Corendon Dutch Airlines

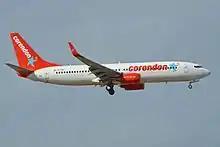
A former Corendon Dutch Airlines Boeing 737-800 in a previous livery

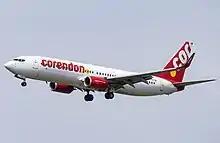
A former Corendon Dutch Airlines Boeing 737-800 in the current livery

Corendon Dutch Airlines is the Dutch branch of the "Corendon Group". It started operations under its own AOC in April 2011 using a single Boeing 737-800 aircraft serving European and African holiday destinations from Amsterdam Airport Schiphol and Maastricht Aachen Airport.